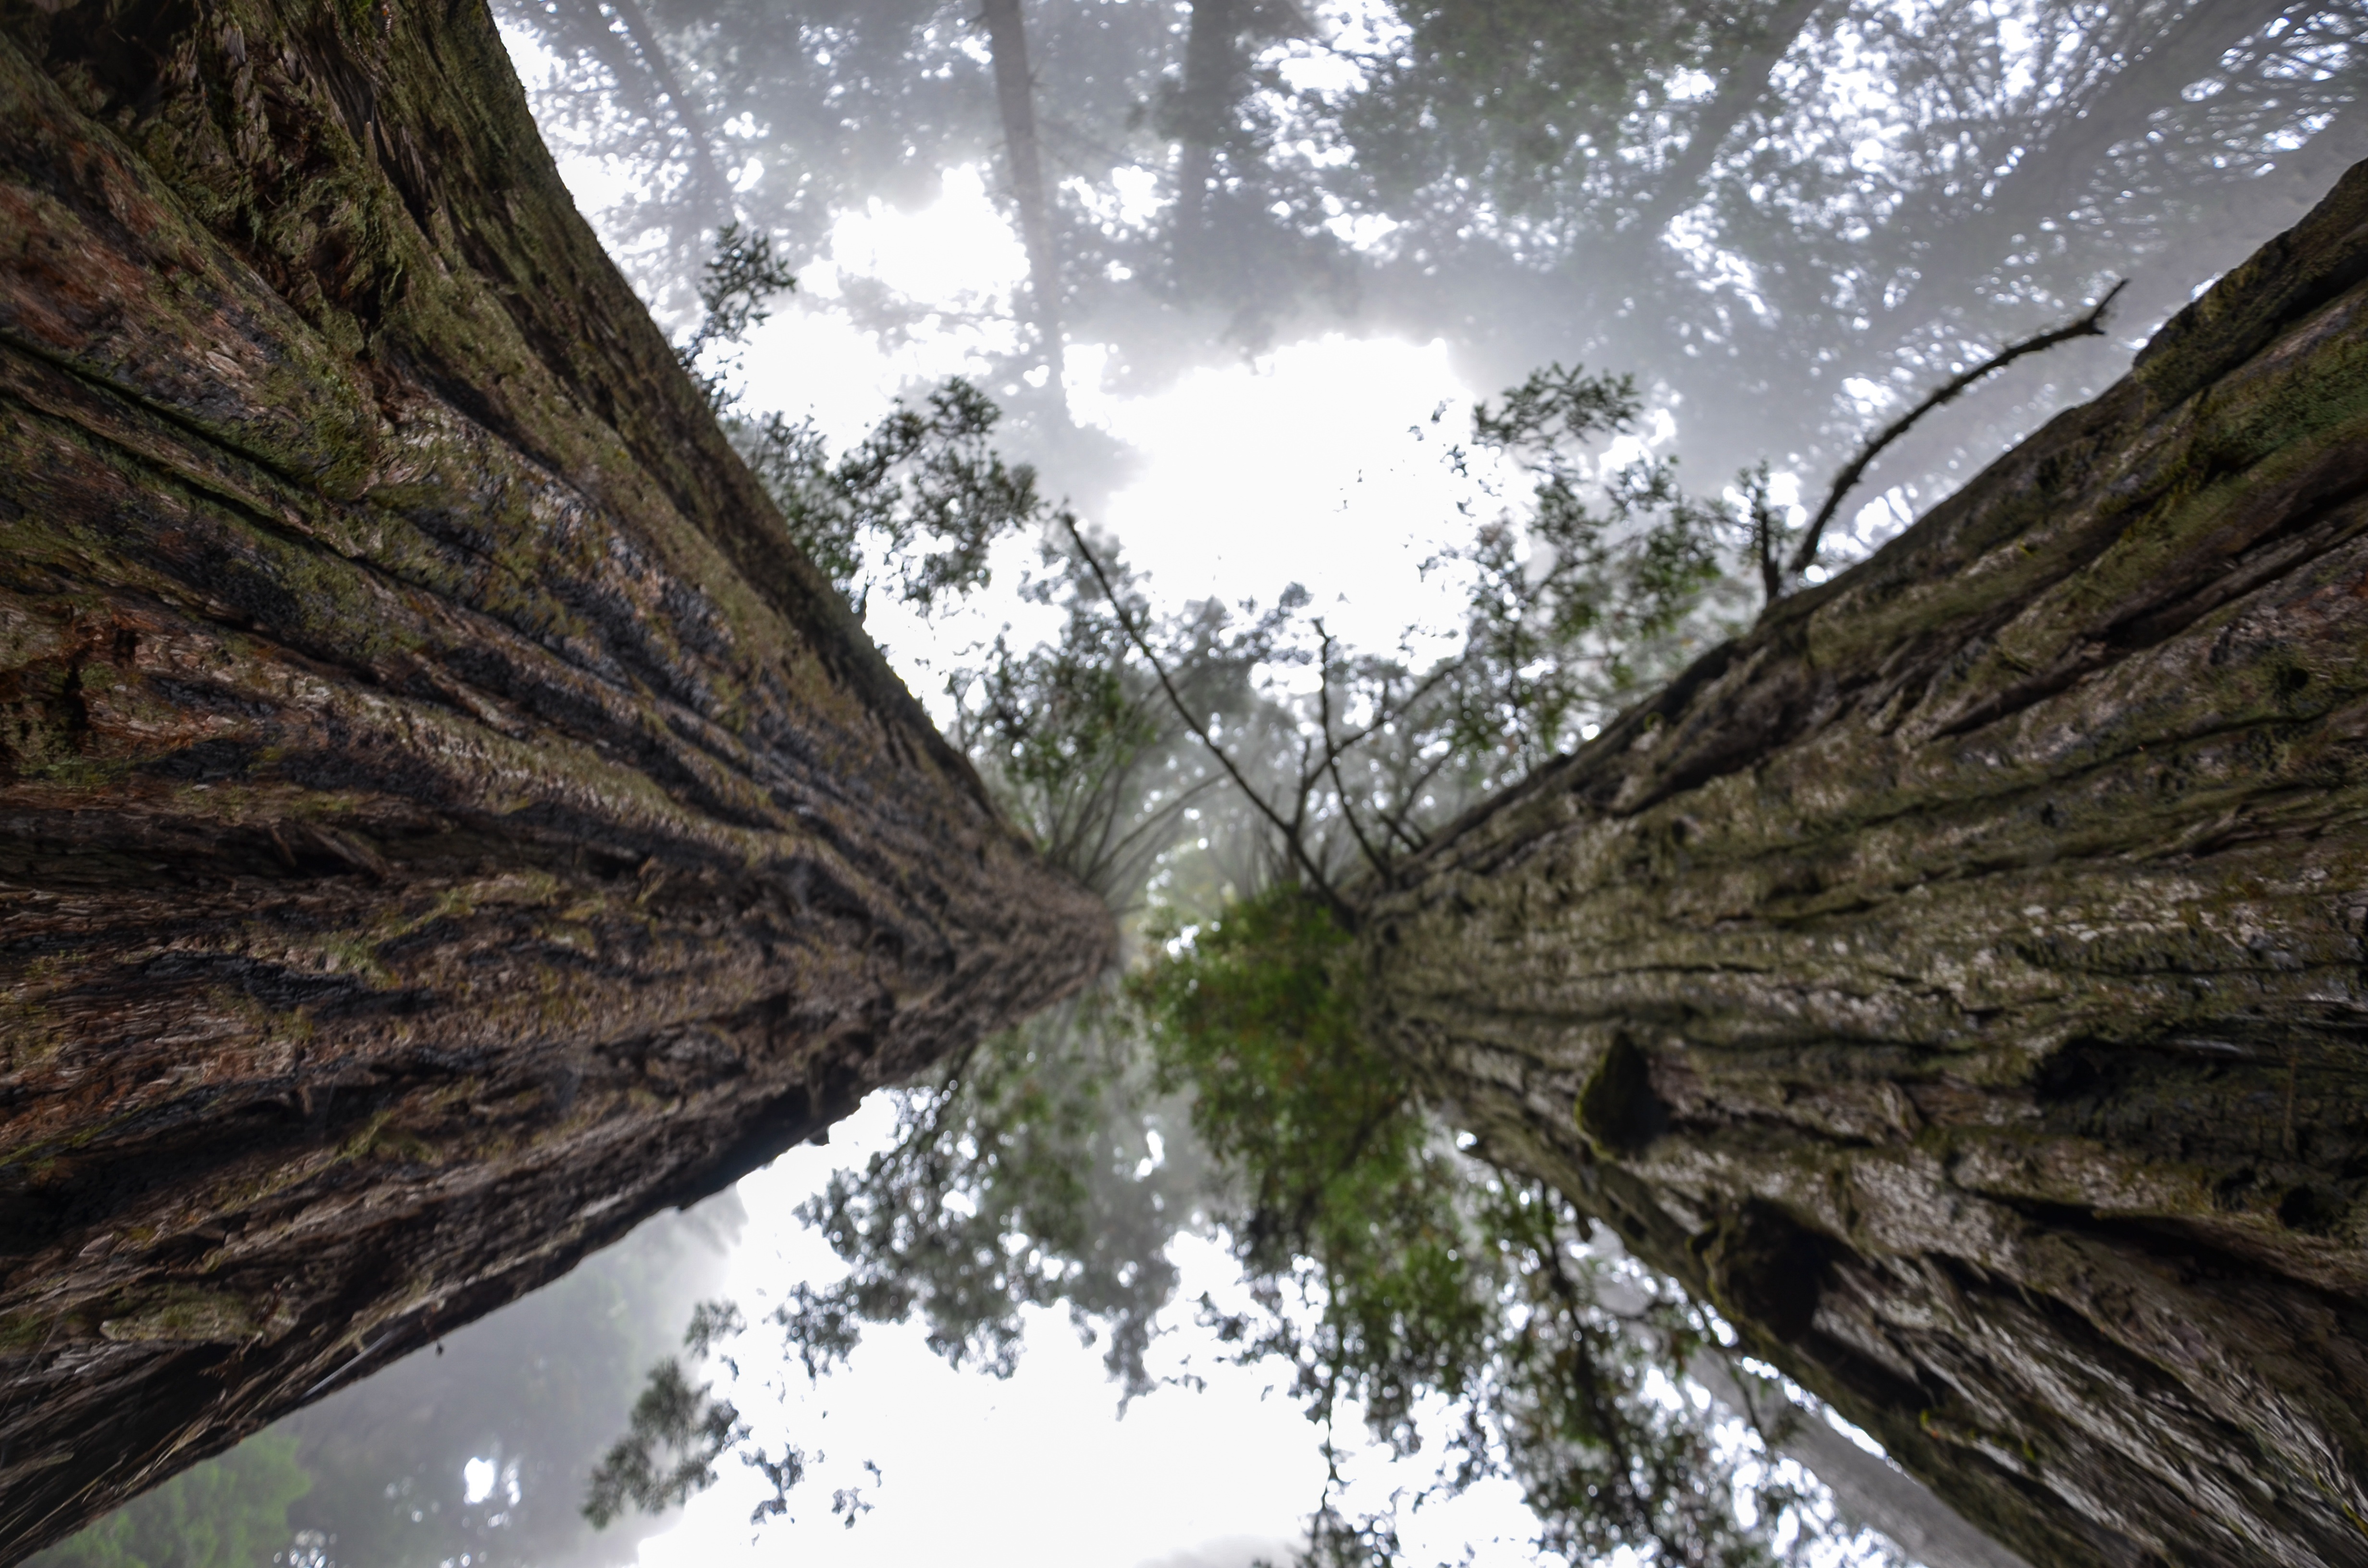
nature, forest, rock, river, valley, foggy, formation, cliff, high, usa, america, terrain, california, waterway, redwood, ravine, huge, wadi, sequoia trees, ladybird johnson grove, redwood national park